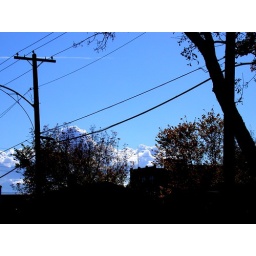
Storm clouds build in October sky